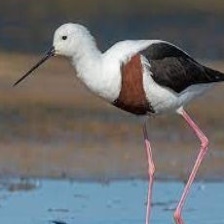
Species: BANDED STILT
Scientific name: CLADORHYNCHUS LEUCOCEPHALUS